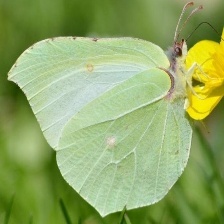
Species: CLEOPATRA
Butterfly family (ImageNet category): sulphur_butterfly